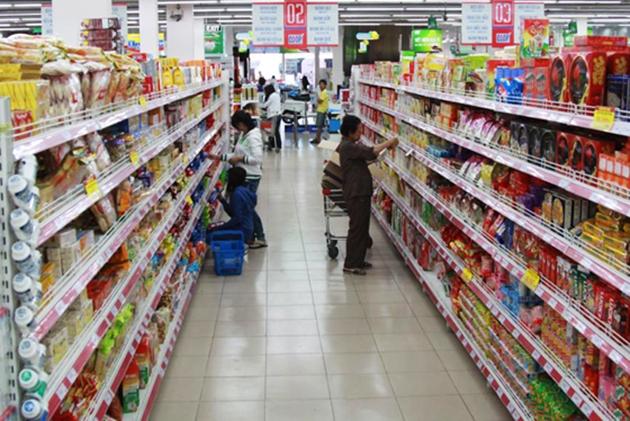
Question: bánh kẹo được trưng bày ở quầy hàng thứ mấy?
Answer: thứ 2